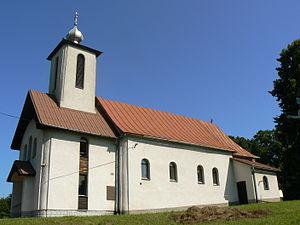
Vyšný Kazimír est un village de Slovaquie situé dans la région de Prešov.